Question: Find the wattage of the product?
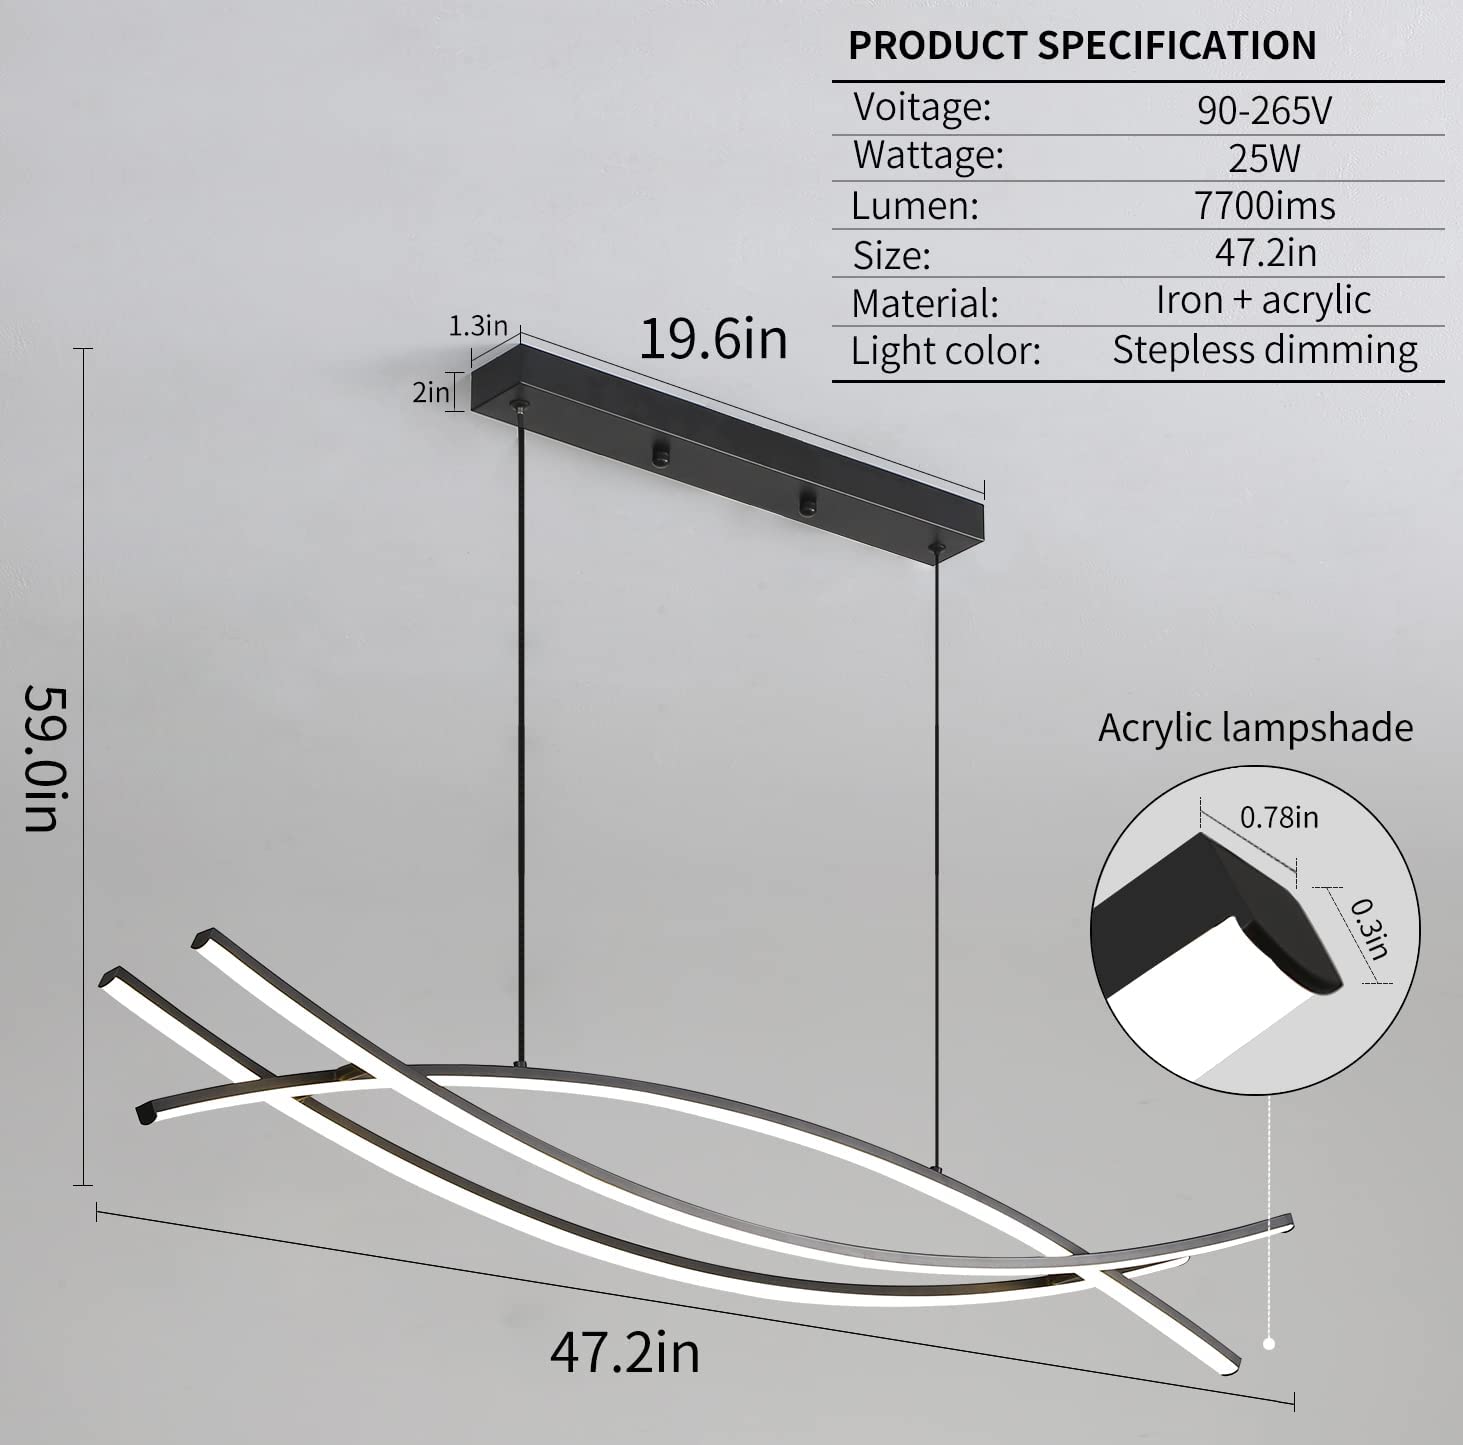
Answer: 25.0 watt